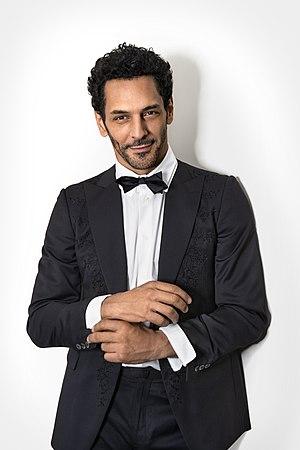
Tomer Sisley lors du Festival du film à Cannes 2019 posant dans la suite Sandra and Co pour un shooting organisé par Gil Zetbase
Tomer Sisley, né Tomer Gazit le 14 août 1974 à Berlin-Ouest, est un humoriste et acteur français.